World Book Day

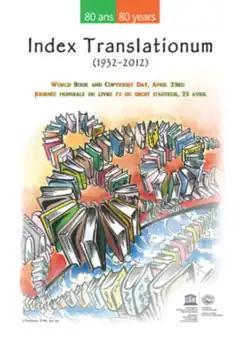
UNESCO World Book and Copyright Day 2012 poster

World Book Day, also known as World Book and Copyright Day or International Day of the Book, is an annual event organized by UNESCO (United Nations Educational, Scientific and Cultural Organization) to promote reading, publishing, and copyright. The first World Book Day was celebrated on 23 April in 1995, and continues to be recognized on that day. A related event in the United Kingdom and Ireland is observed in March. On the occasion of World Book and Copyright Day, UNESCO along with the advisory committee from the major sectors of the book industry, select the World Book Capital for one year. Each designated World Book Capital City carries out a program of activities to celebrate and promote books and reading. In 2024, Strasbourg was designated as the World Book Capital.